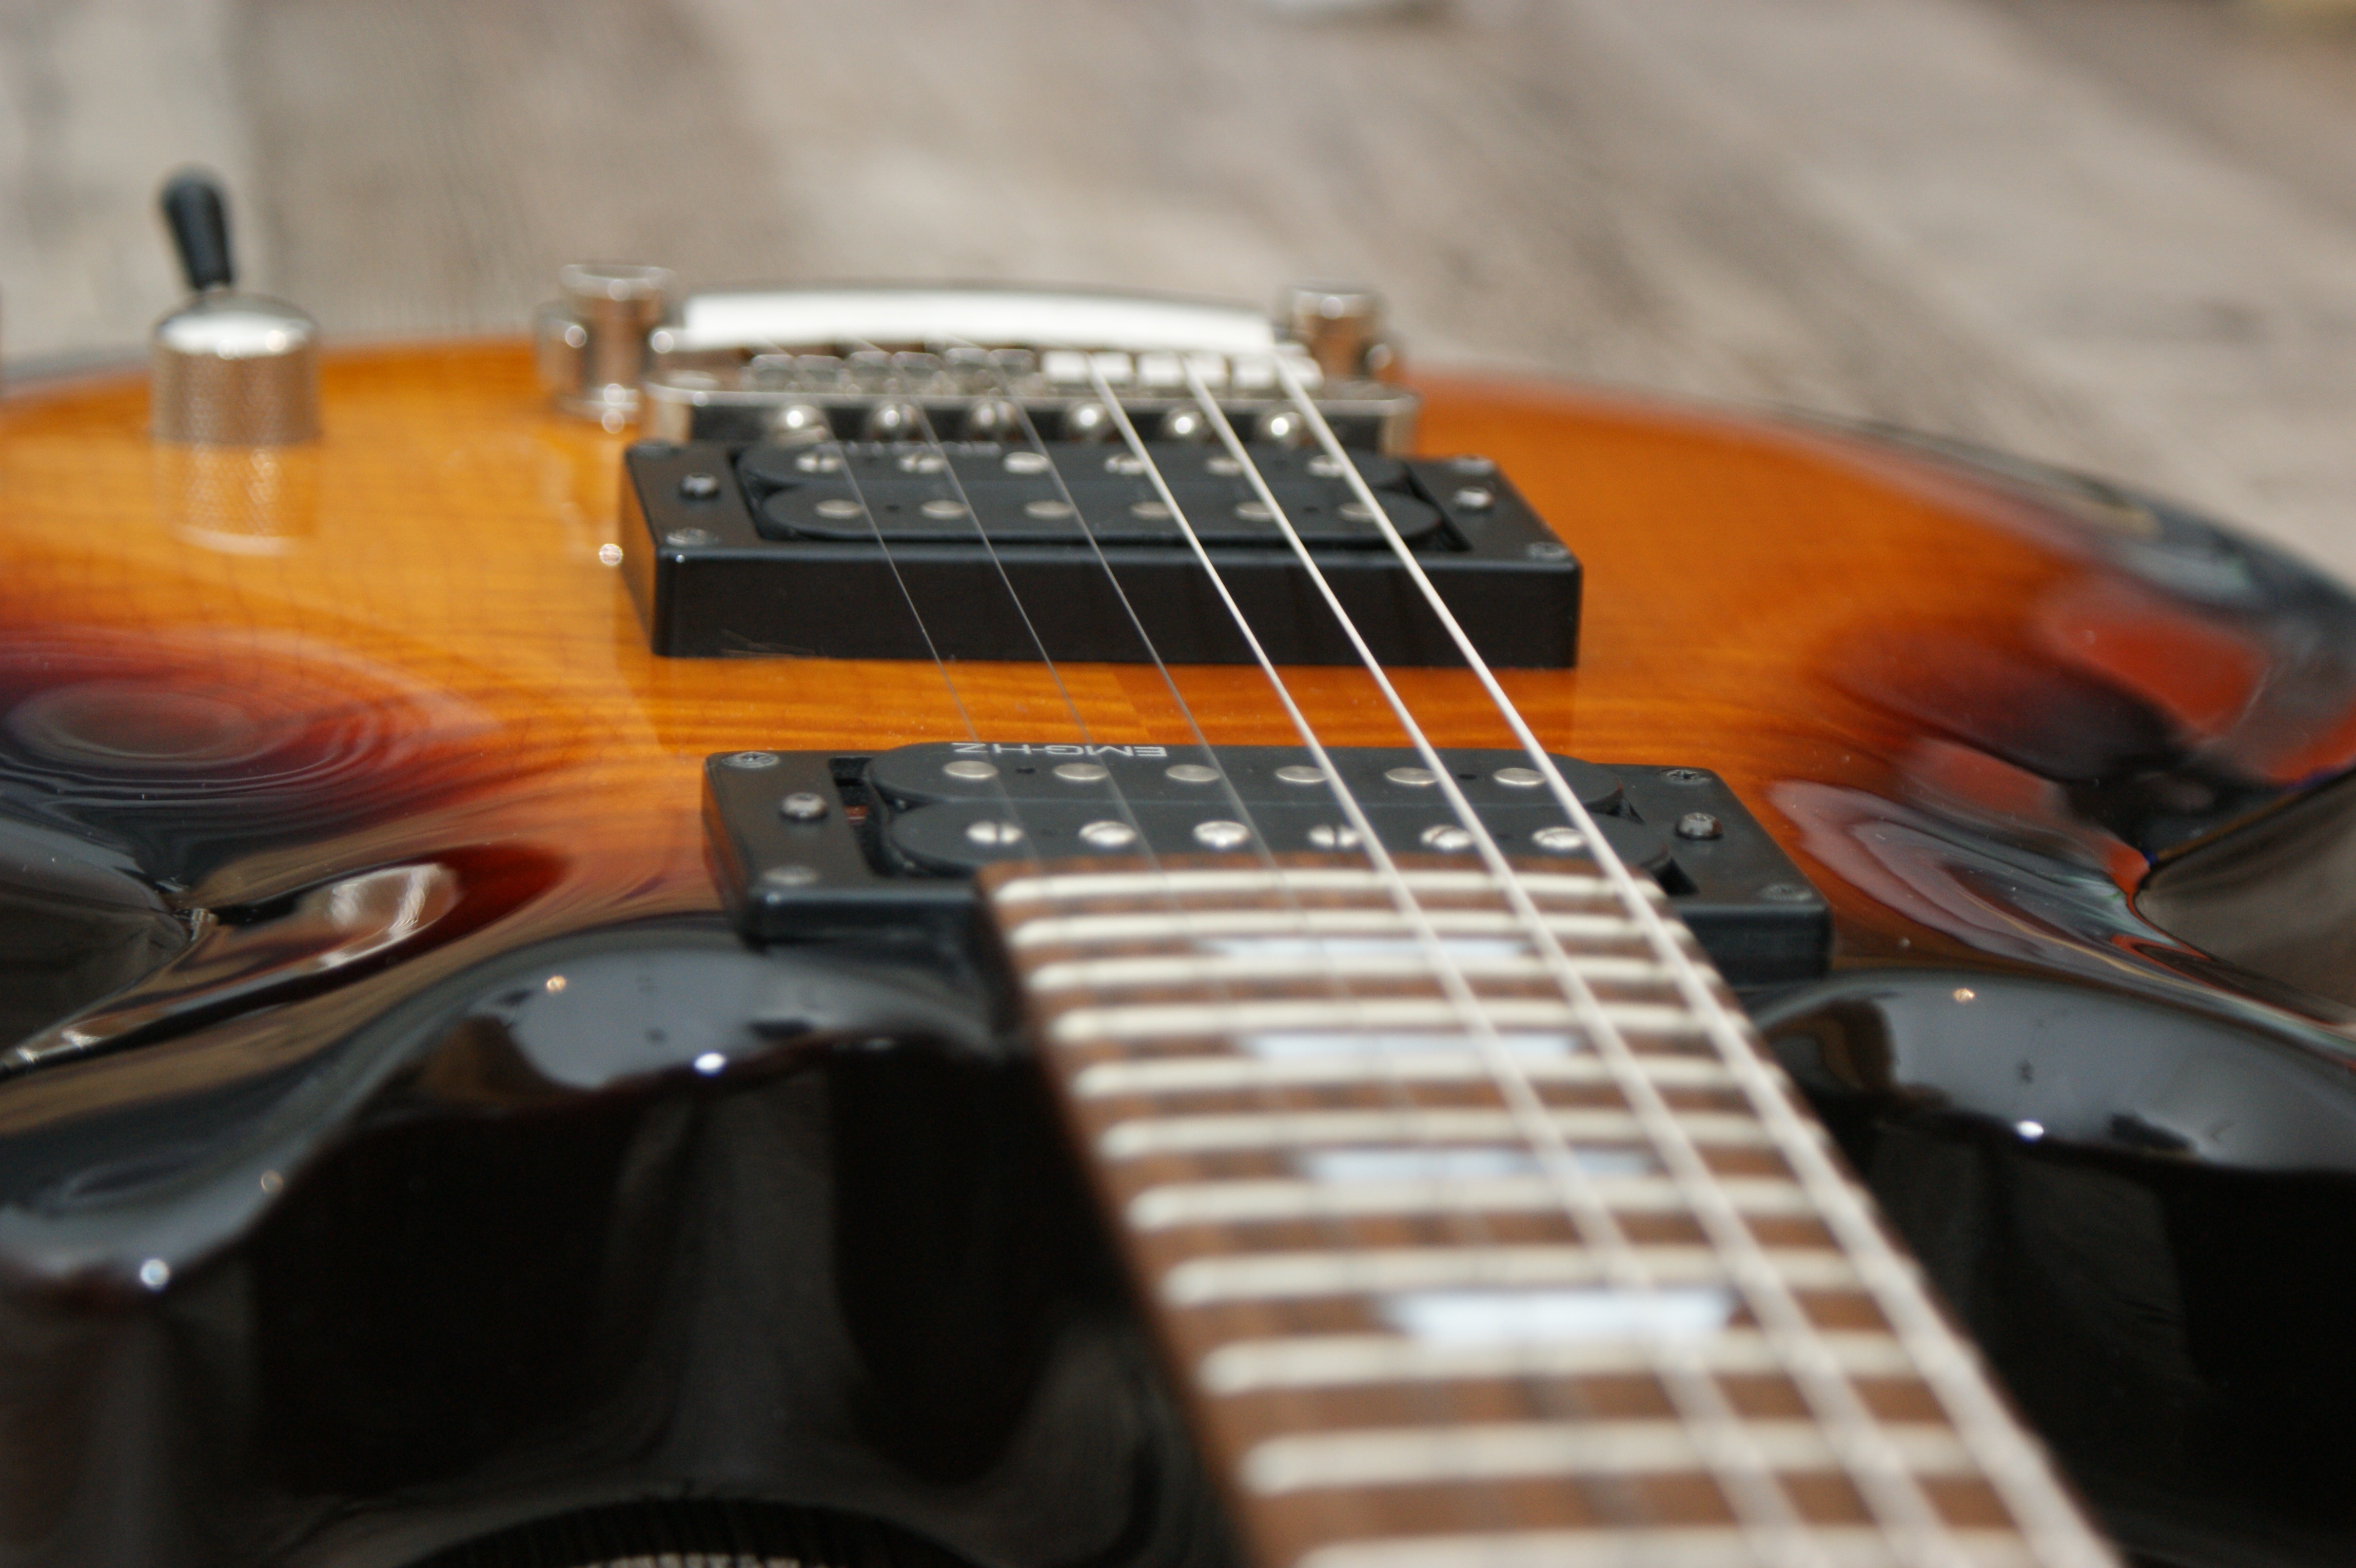
rock, music, guitar, acoustic guitar, red, instrument, musician, electric guitar, musical instrument, stringed instrument, close up, saddle, bassist, sound, strings, guitarist, guitars, bass guitar, mood, poti, play guitar, guitar pick, klampfe, string instrument, plucked string instruments, slide guitar